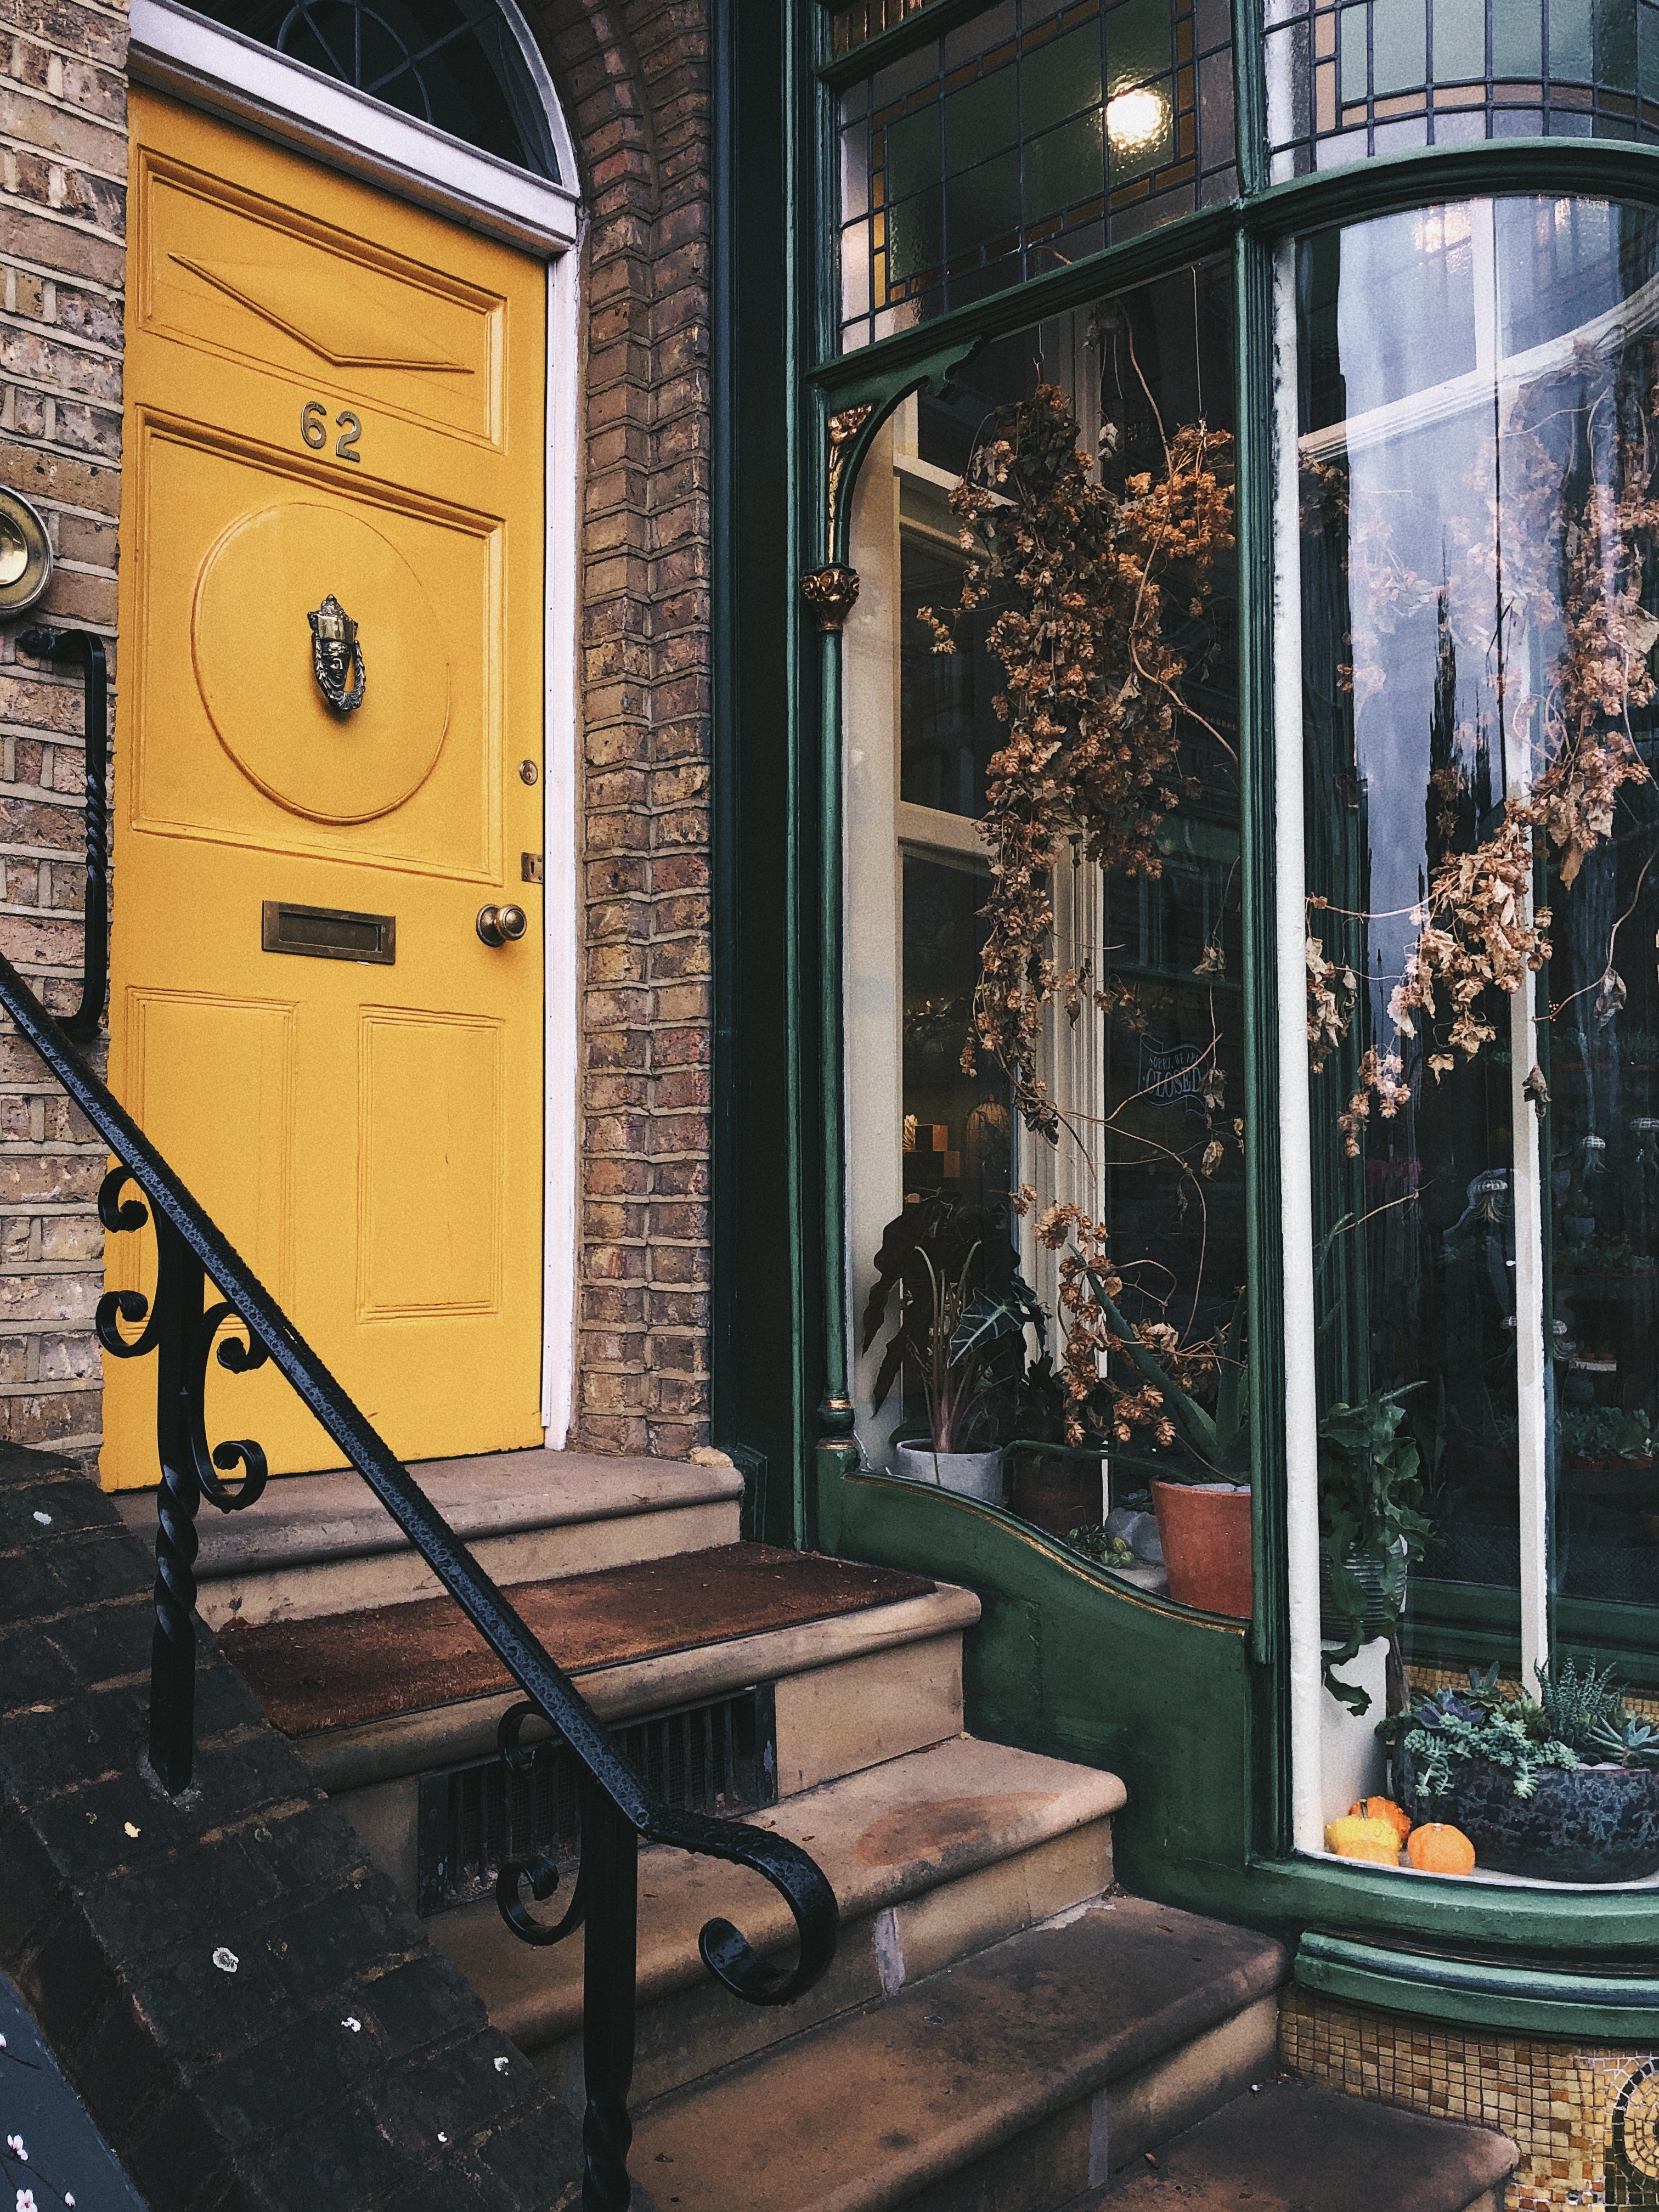
yellow, door, architecture, wood, building, facade, house, brick